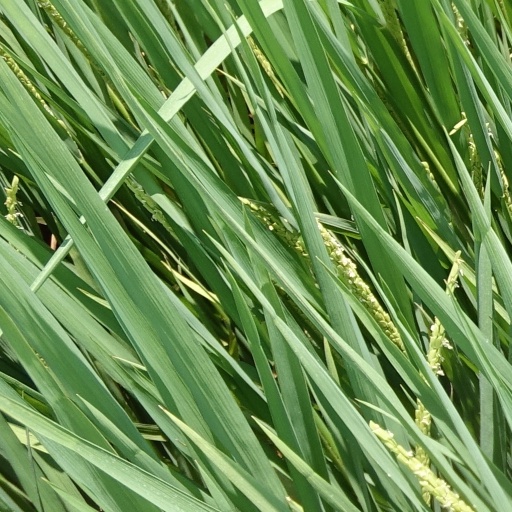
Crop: rice